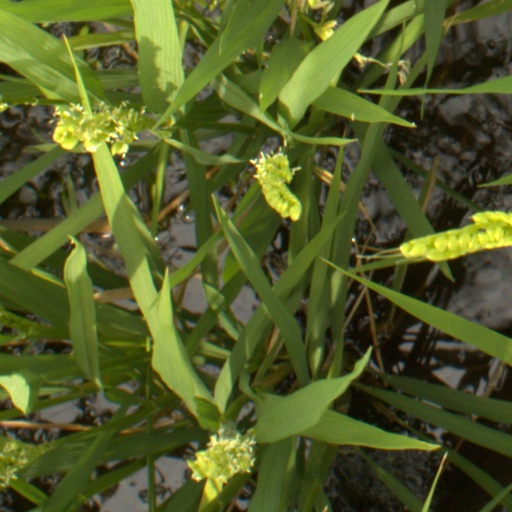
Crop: rice